Onychophora

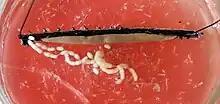

In females, the two ovaries are joined in the middle and to the horizontal diaphragm. The gonoduct appears differently depending on whether the species is live-bearing or egg-laying. In live-bearing species, each exit channel divides into a slender oviduct and a roomy "womb", the uterus, in which the embryos develop. The single vagina, to which both uteri are connected, runs outward to the gonopore. In egg-laying species, whose gonoduct is uniformly constructed, the genital opening lies at the tip of a long egg-laying apparatus, the ovipositor. The females of many species also possess a sperm repository called the "receptacle seminis", in which sperm cells from males can be stored temporarily or for longer periods.